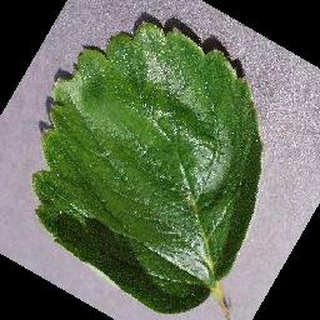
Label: healthy_strawberry